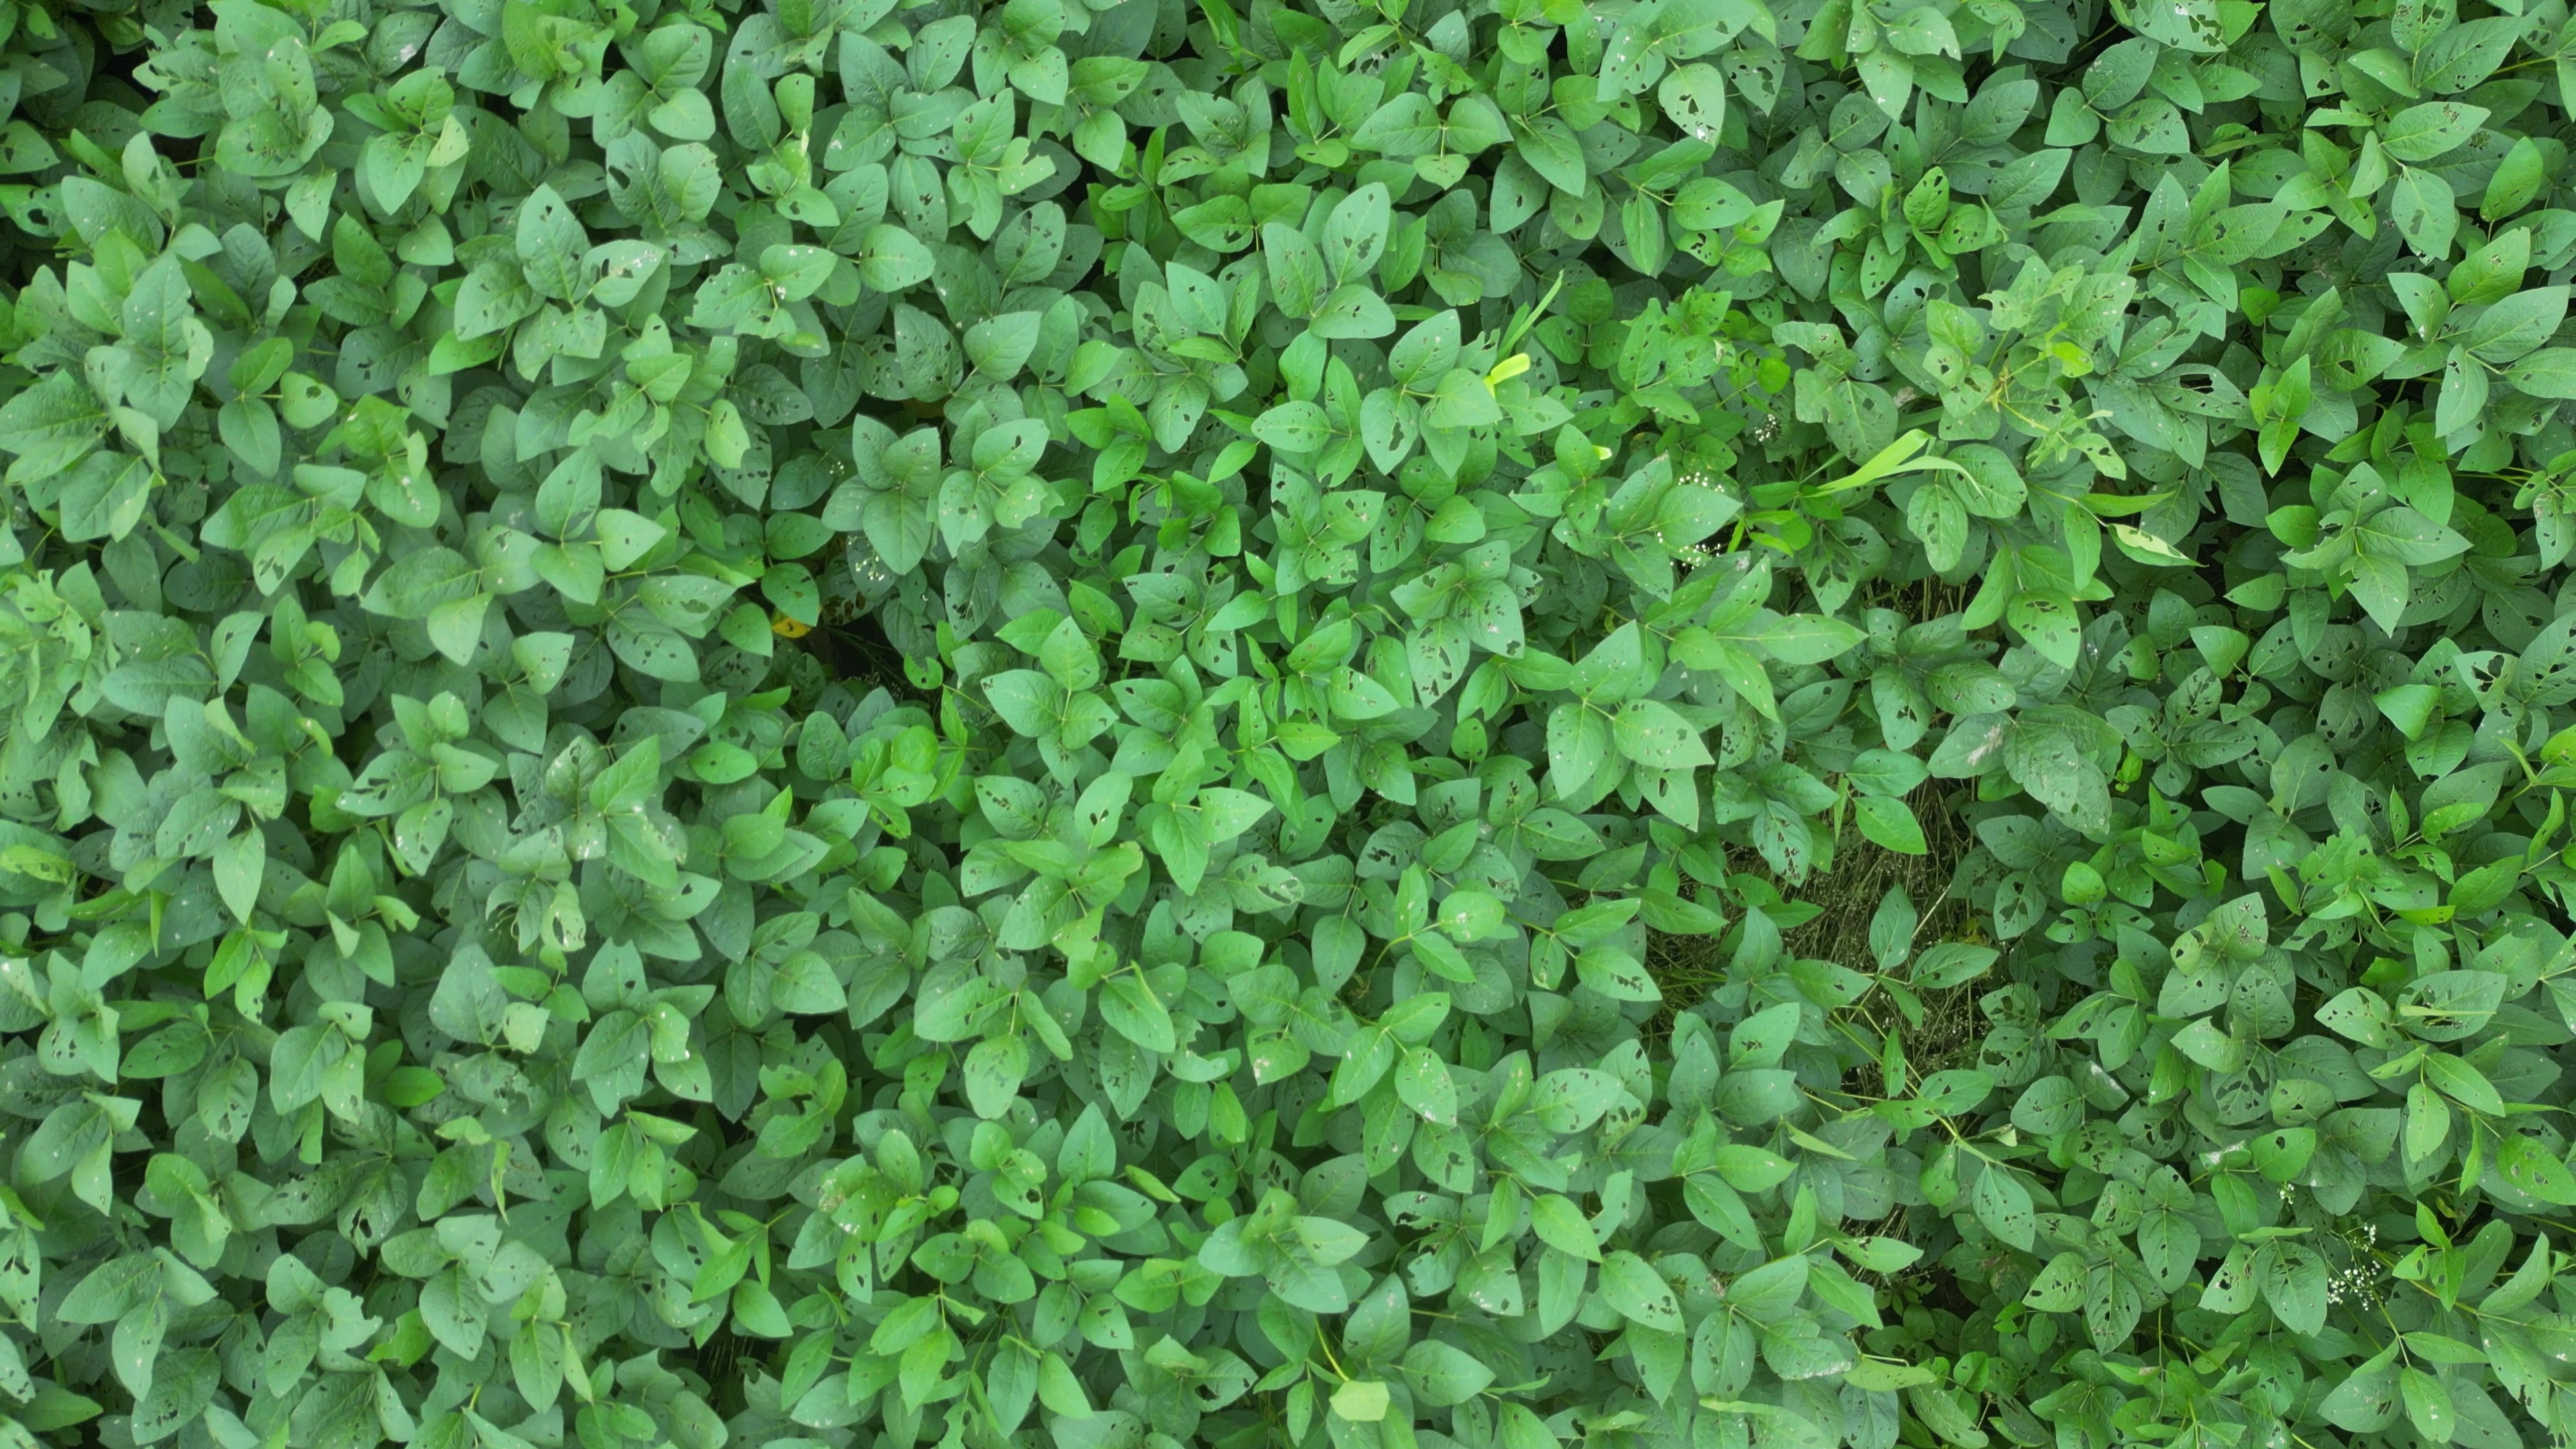
Label: Semilooper_Pest